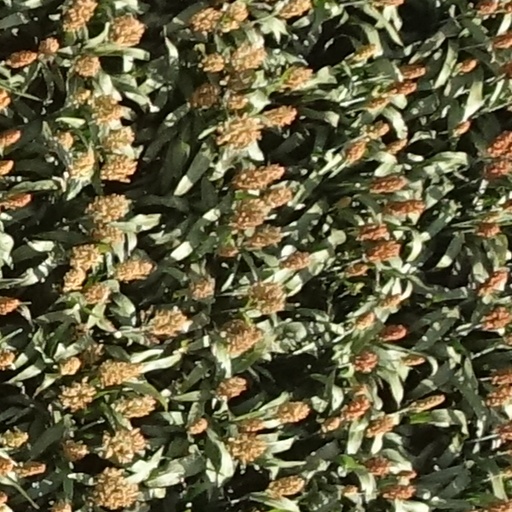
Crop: sorghum